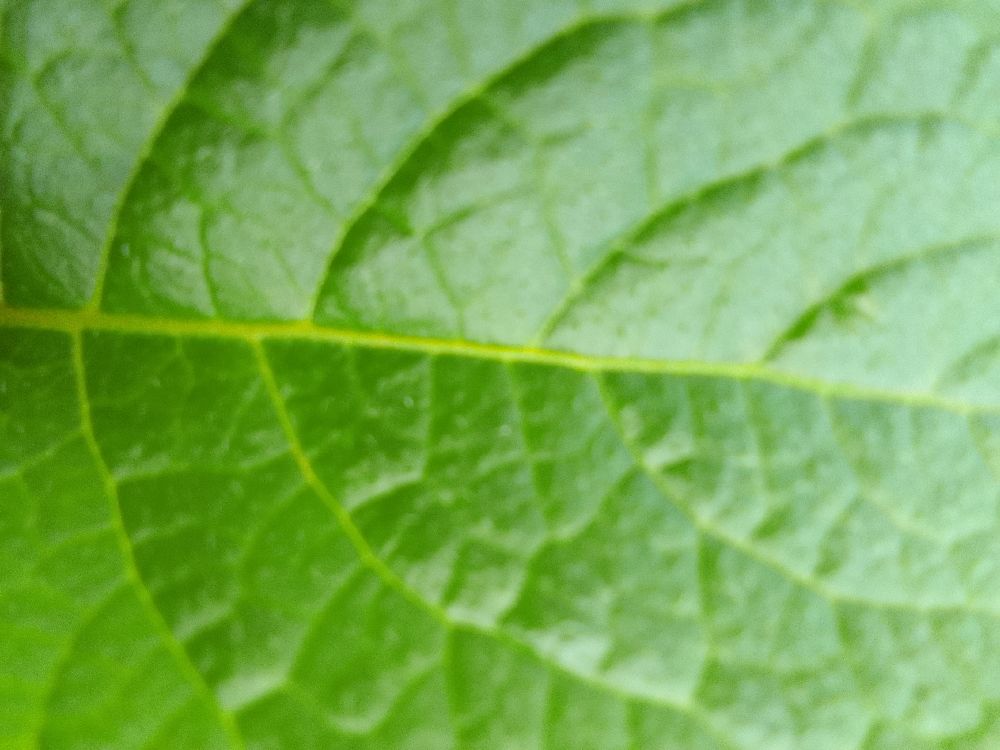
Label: Healthy